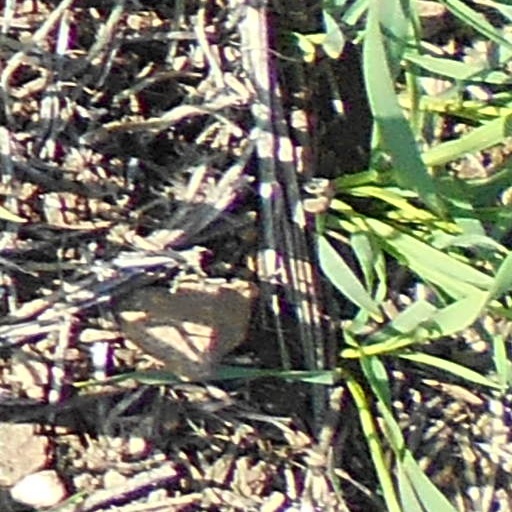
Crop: wheat